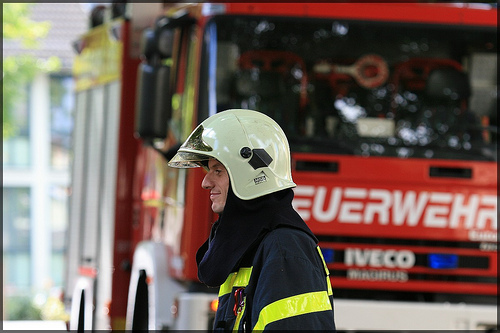
A fireman is standing in front of a fire truck.

A man in a helmet stands in front of a fire truck.

A fire fighter walks in front of a fire truck.

A man with a helmet walks in front of a truck.